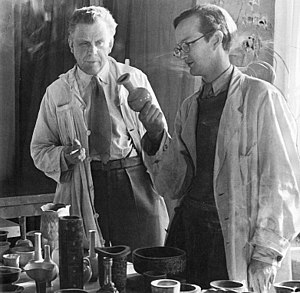
Wilhelm Kåge
Wilhelm Kåge (til venstre) og Stig Lindberg på Gustavsberg, ca. 1938
Wilhelm Kåge født var en svensk kunstner, maler og keramiker.